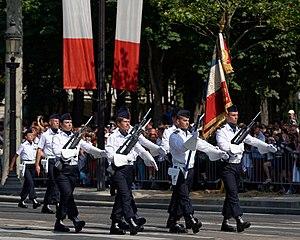
Garde au drapeau de la base aérienne 105 (BA 105) Commandant Viot au défilé du 14 juillet 2013 sur les Champs-Élysées à Paris.
La base aérienne 105 d'Évreux « Commandant Viot » de l'Armée de l'air française est située à 7 kilomètres à l'est d'Évreux dans le département de l'Eure.